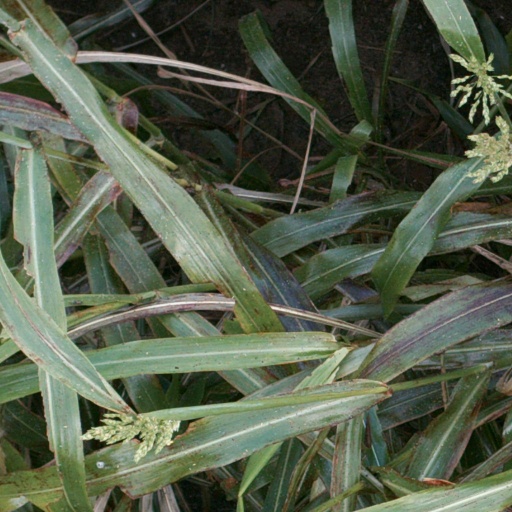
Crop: sorghum